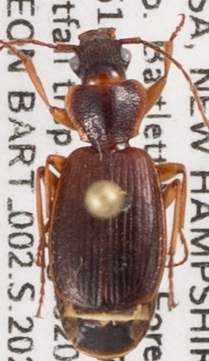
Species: Cymindis cribricollis
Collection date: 2020-08-19
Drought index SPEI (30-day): -1.546
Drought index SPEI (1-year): -0.05
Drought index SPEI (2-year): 0.54